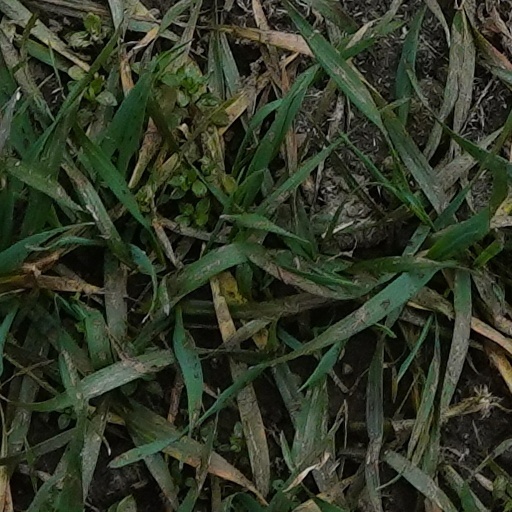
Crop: wheat